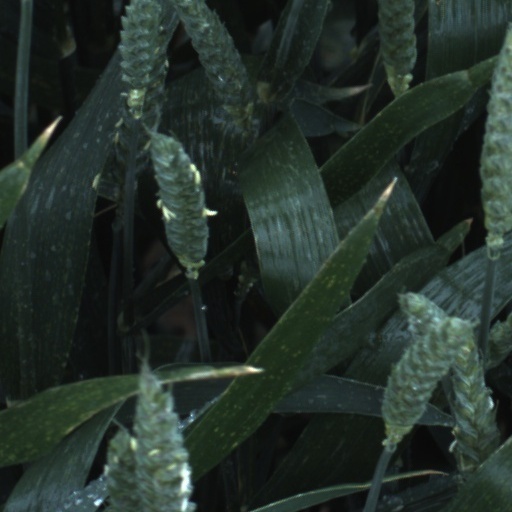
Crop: wheat